Pirané

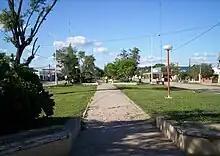
9th of July Boulevard

The extensive wetlands surrounding Pirané give the area a notable biodiversity which includes such as armadillo, heron, iguana, jabiru, jaguar, magpie, coral snake, stork, tapir, toucan, and yacaré among numerous others.